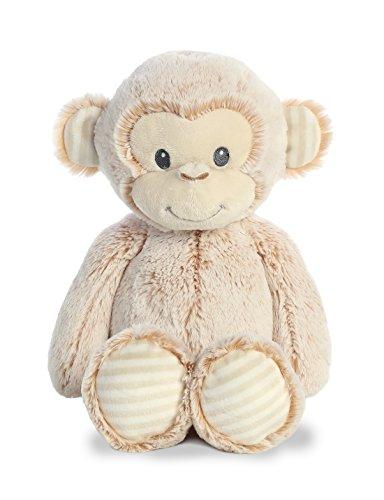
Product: ebba Cuddler Marlow Monkey 14", Light Brown
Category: Toys & Games | Stuffed Animals & Plush Toys | Stuffed Animals & Teddy Bears
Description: Item measures approximately 14".
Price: $9.91
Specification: ProductDimensions:6.5x6x13.5inches|ItemWeight:4.8ounces|ShippingWeight:4.8ounces(Viewshippingratesandpolicies)|ASIN:B079J4RK3Y|Itemmodelnumber:20878|Manufacturerrecommendedage:0-8years